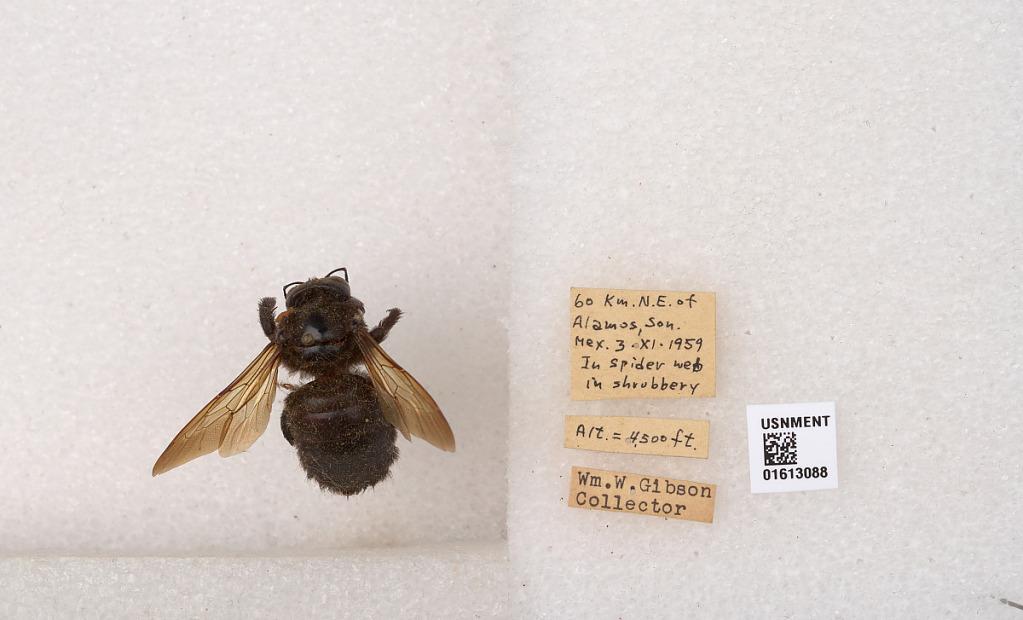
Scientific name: Xylocopa (Neoxylocopa) varipuncta Patton
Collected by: W. Gibson
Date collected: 1959-11-3
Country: Mexico
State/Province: Sonora
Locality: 60 Km. N.W. of Alamos, In spider web in shrubbery